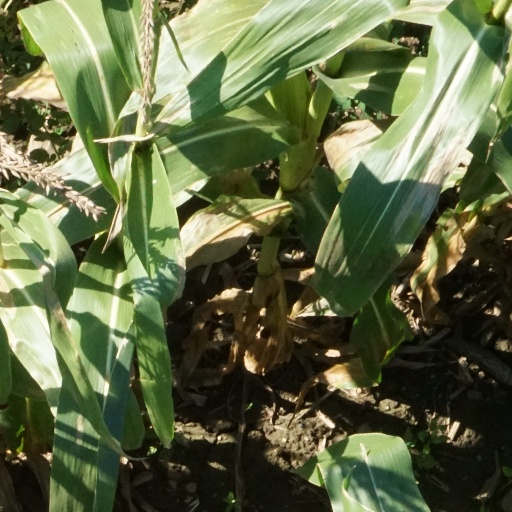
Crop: maize; corn